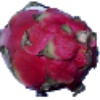
Label: Pitahaya Red 1